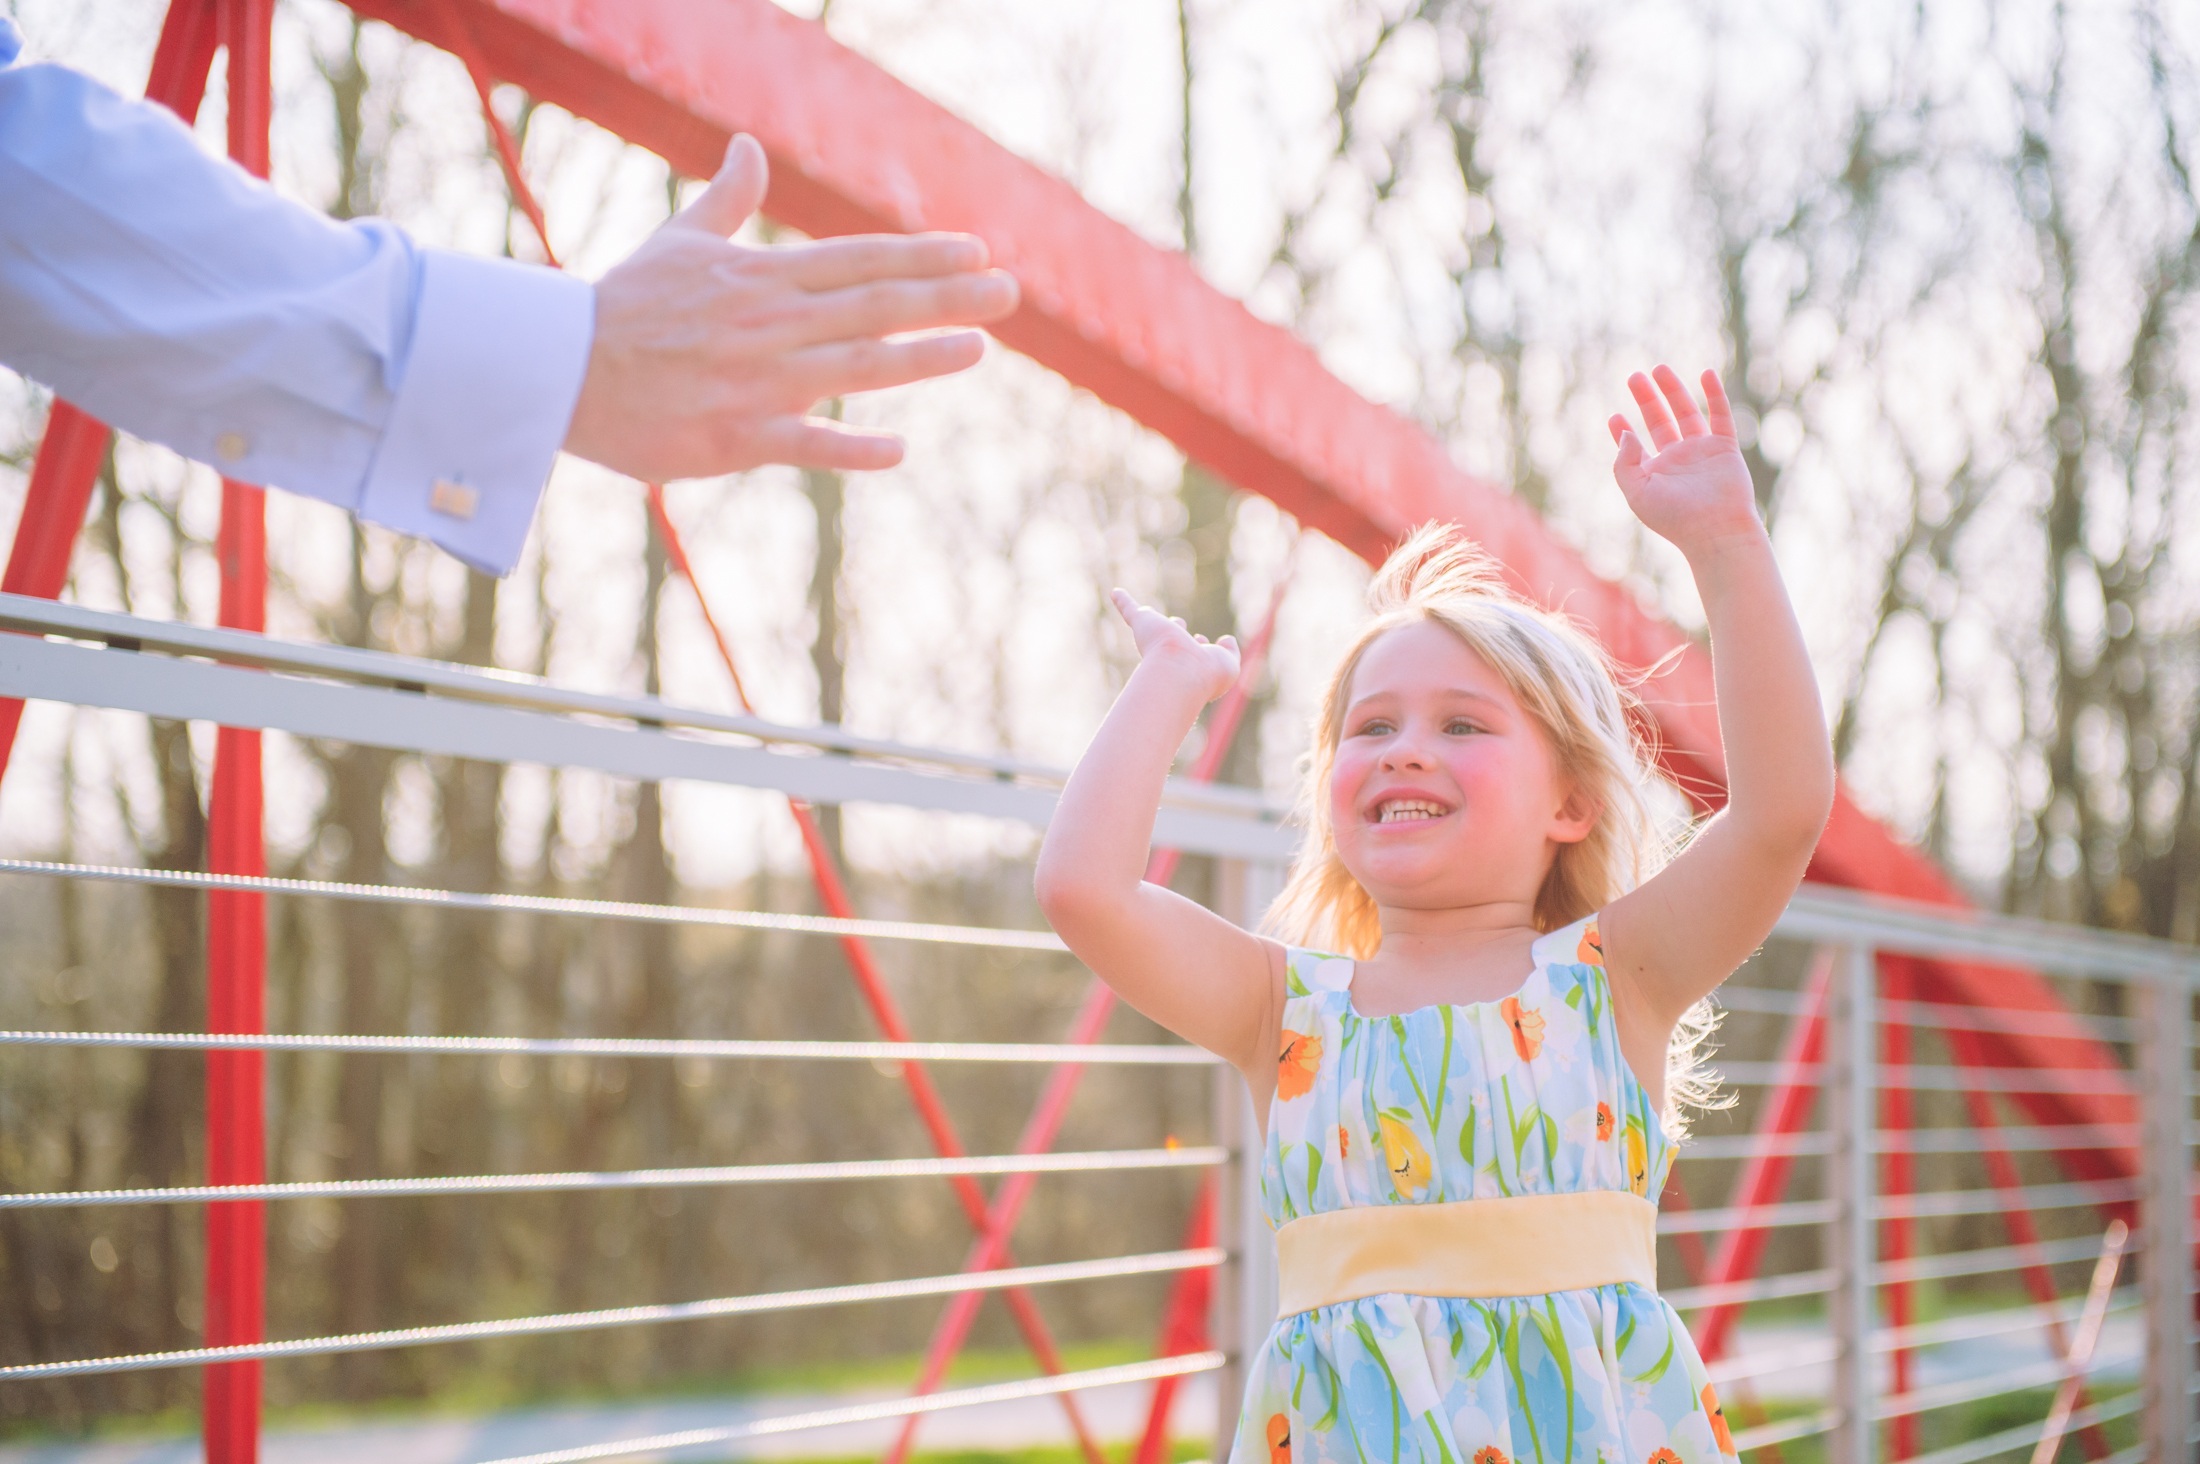
girl, play, female, young, spring, child, smiling, cheerful, outside, dress, happy, happiness, joy, celebrating, high five